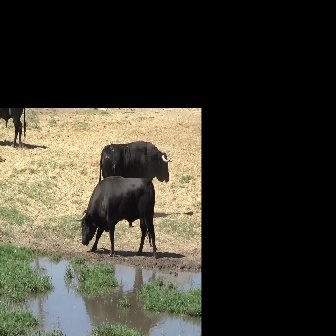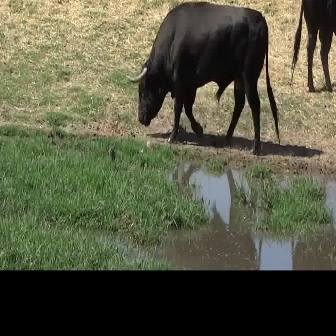
  Please identify the target specified by the bounding box [74,175,157,258] in the first image and locate it in the second image. Return the coordinates in [x_min,y_min,x_max,y_max] format.
Answer: [126,0,280,153]